Rotating magnetic field

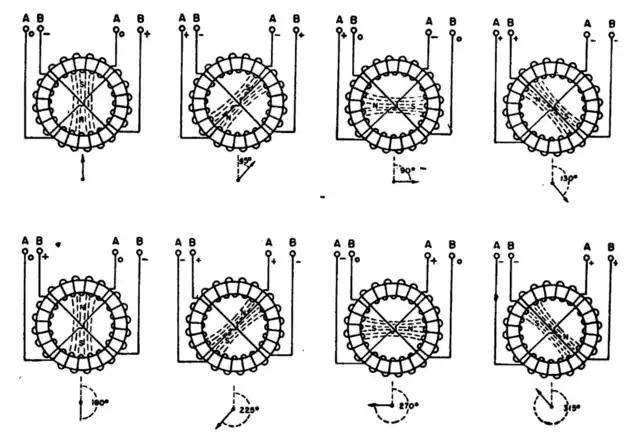
Rotating fields. As the direction of the current through the windings changes, the polarity of the windings changes as well. Since there are two windings acting in conjunction with each other, the polarity of the main field will depend upon the polarity of each winding. The arrow or vector below each diagram indicates the direction of the magnetic field in each case.

A symmetric rotating magnetic field can be produced with as few as two polar wound coils driven at 90-degree phasing. However, three sets of coils are nearly always used, because it is compatible with a symmetric three-phase AC sine current system. The three coils are driven with each set 120 degrees in phase from the others. For the purpose of this example, the magnetic field is taken to be the linear function of the coil's current.